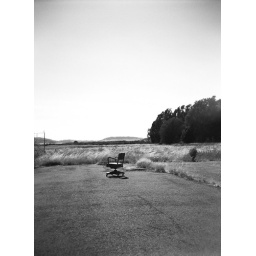
Random office chair in parking lot. Skaggs Island